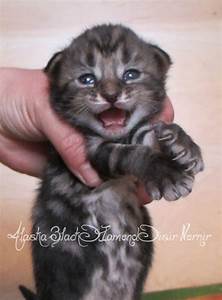
Label: cat